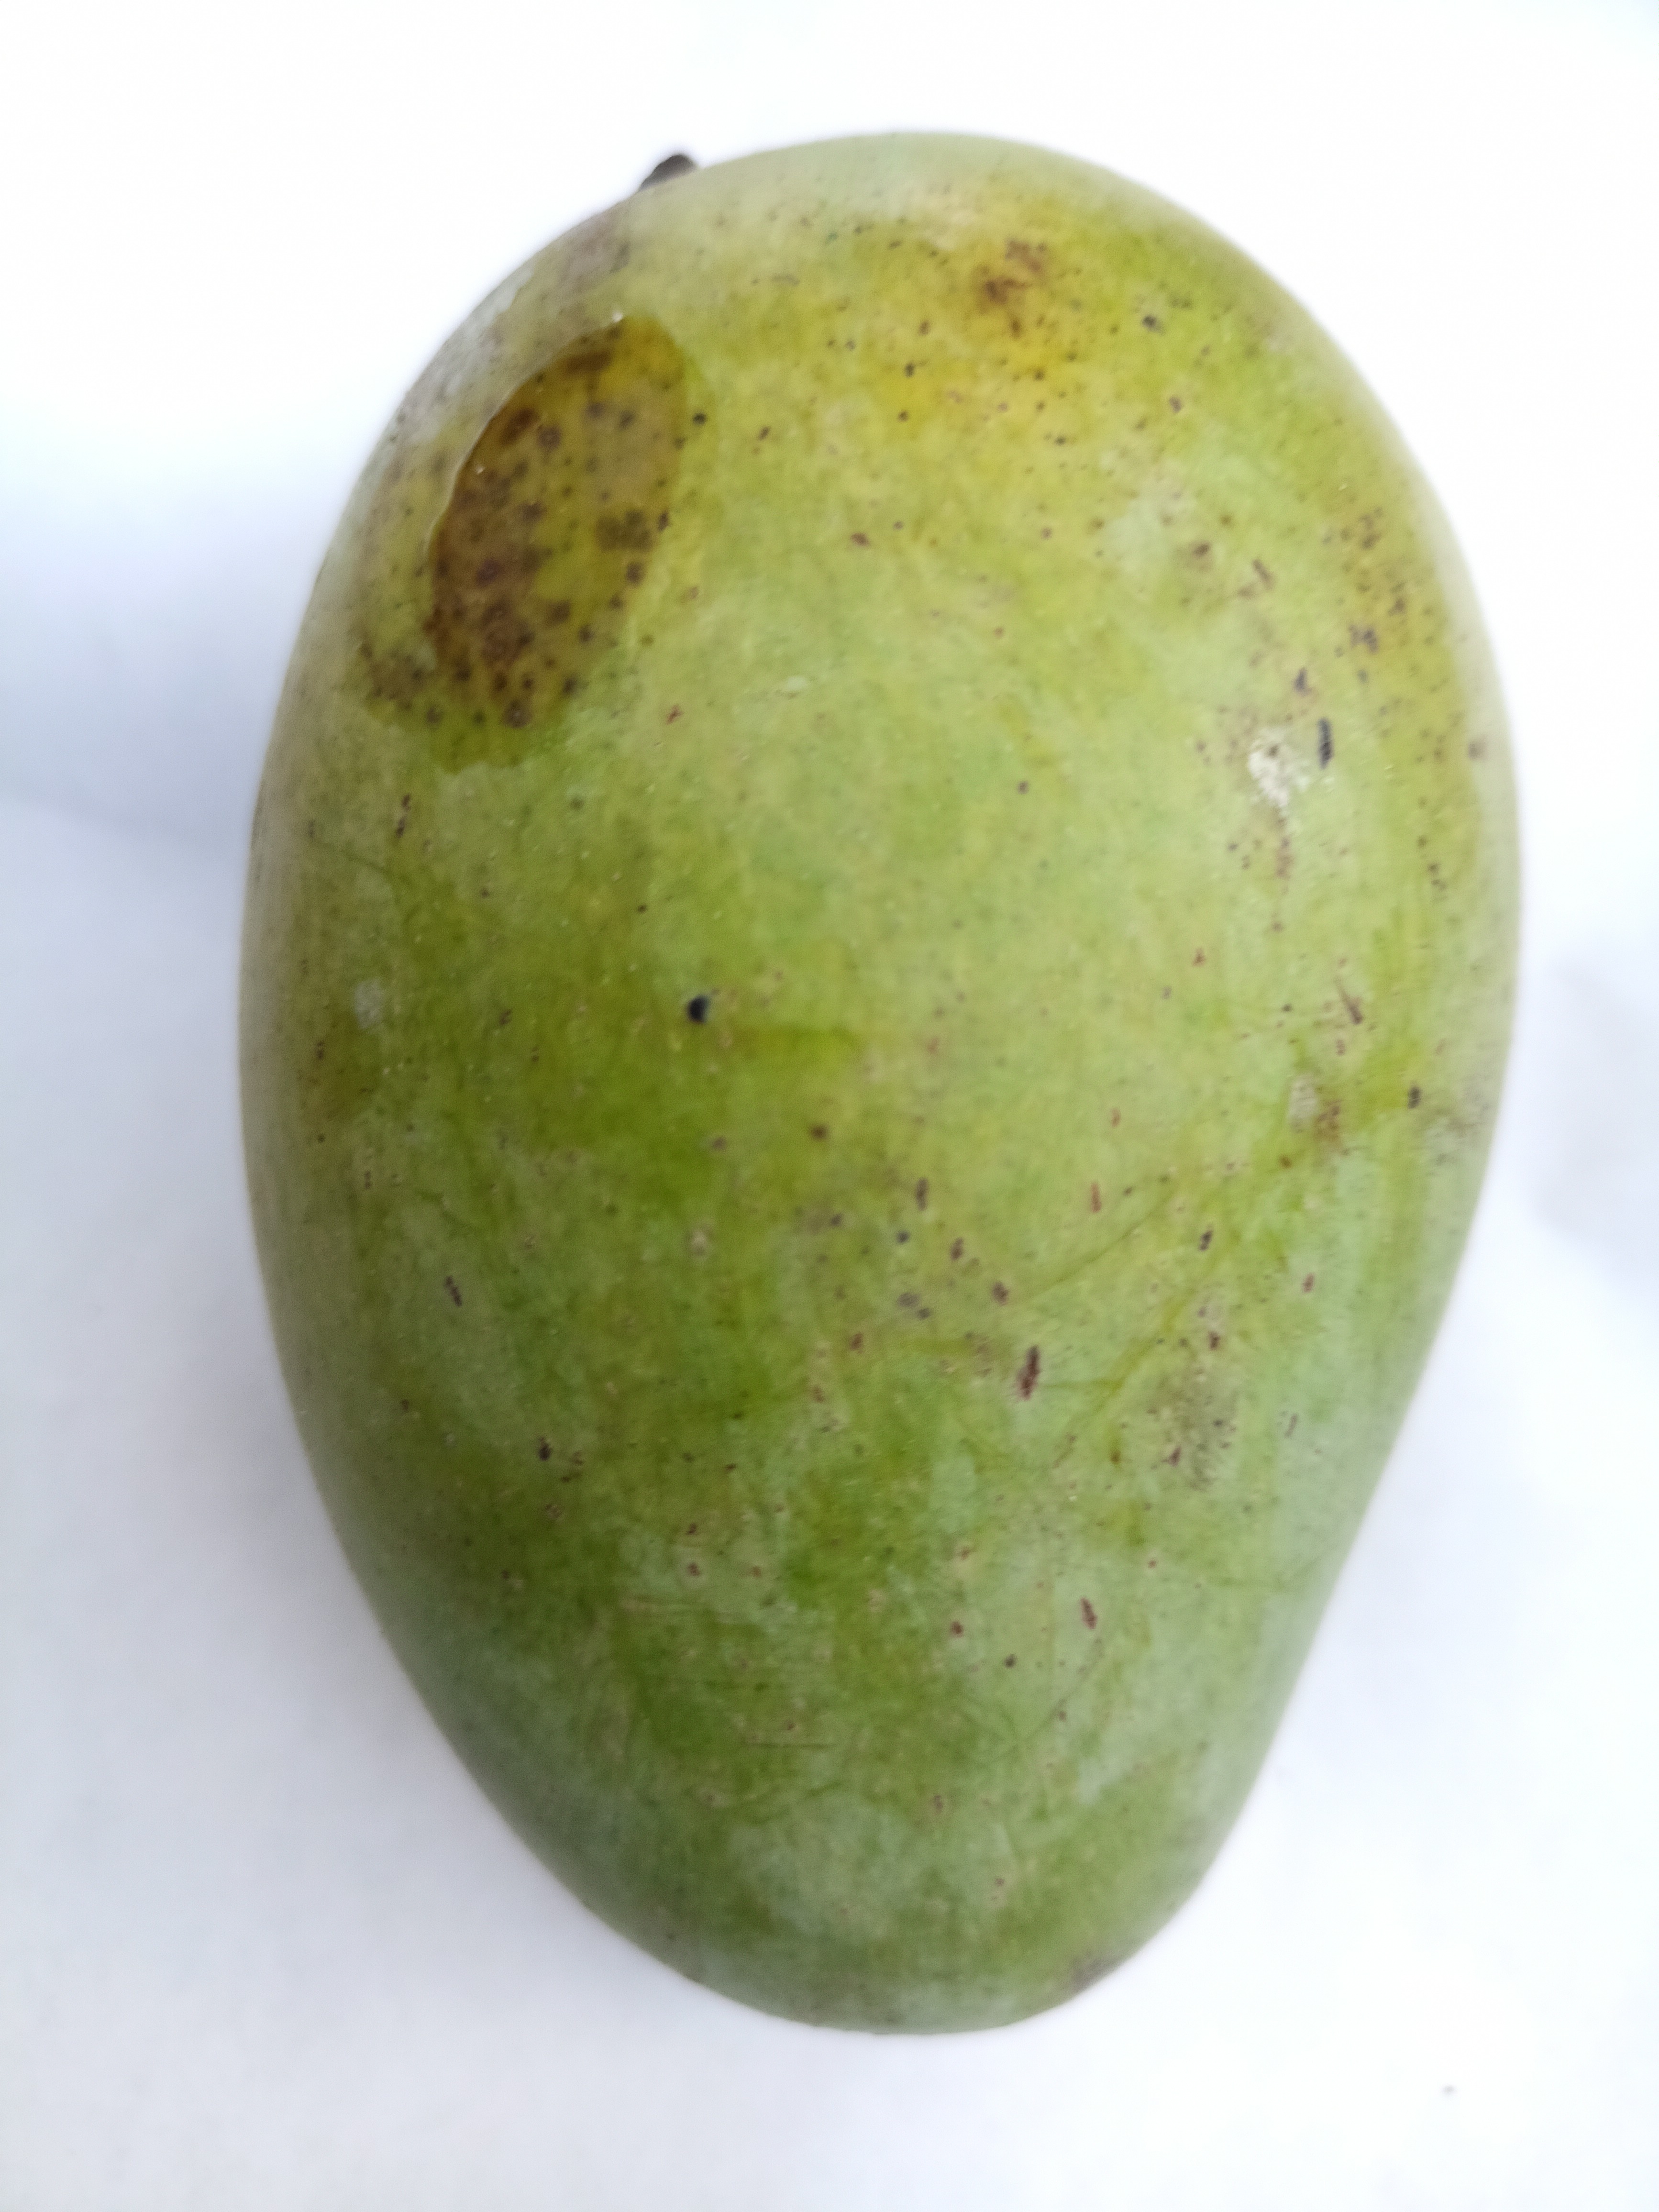
Mango variety: Amrapali